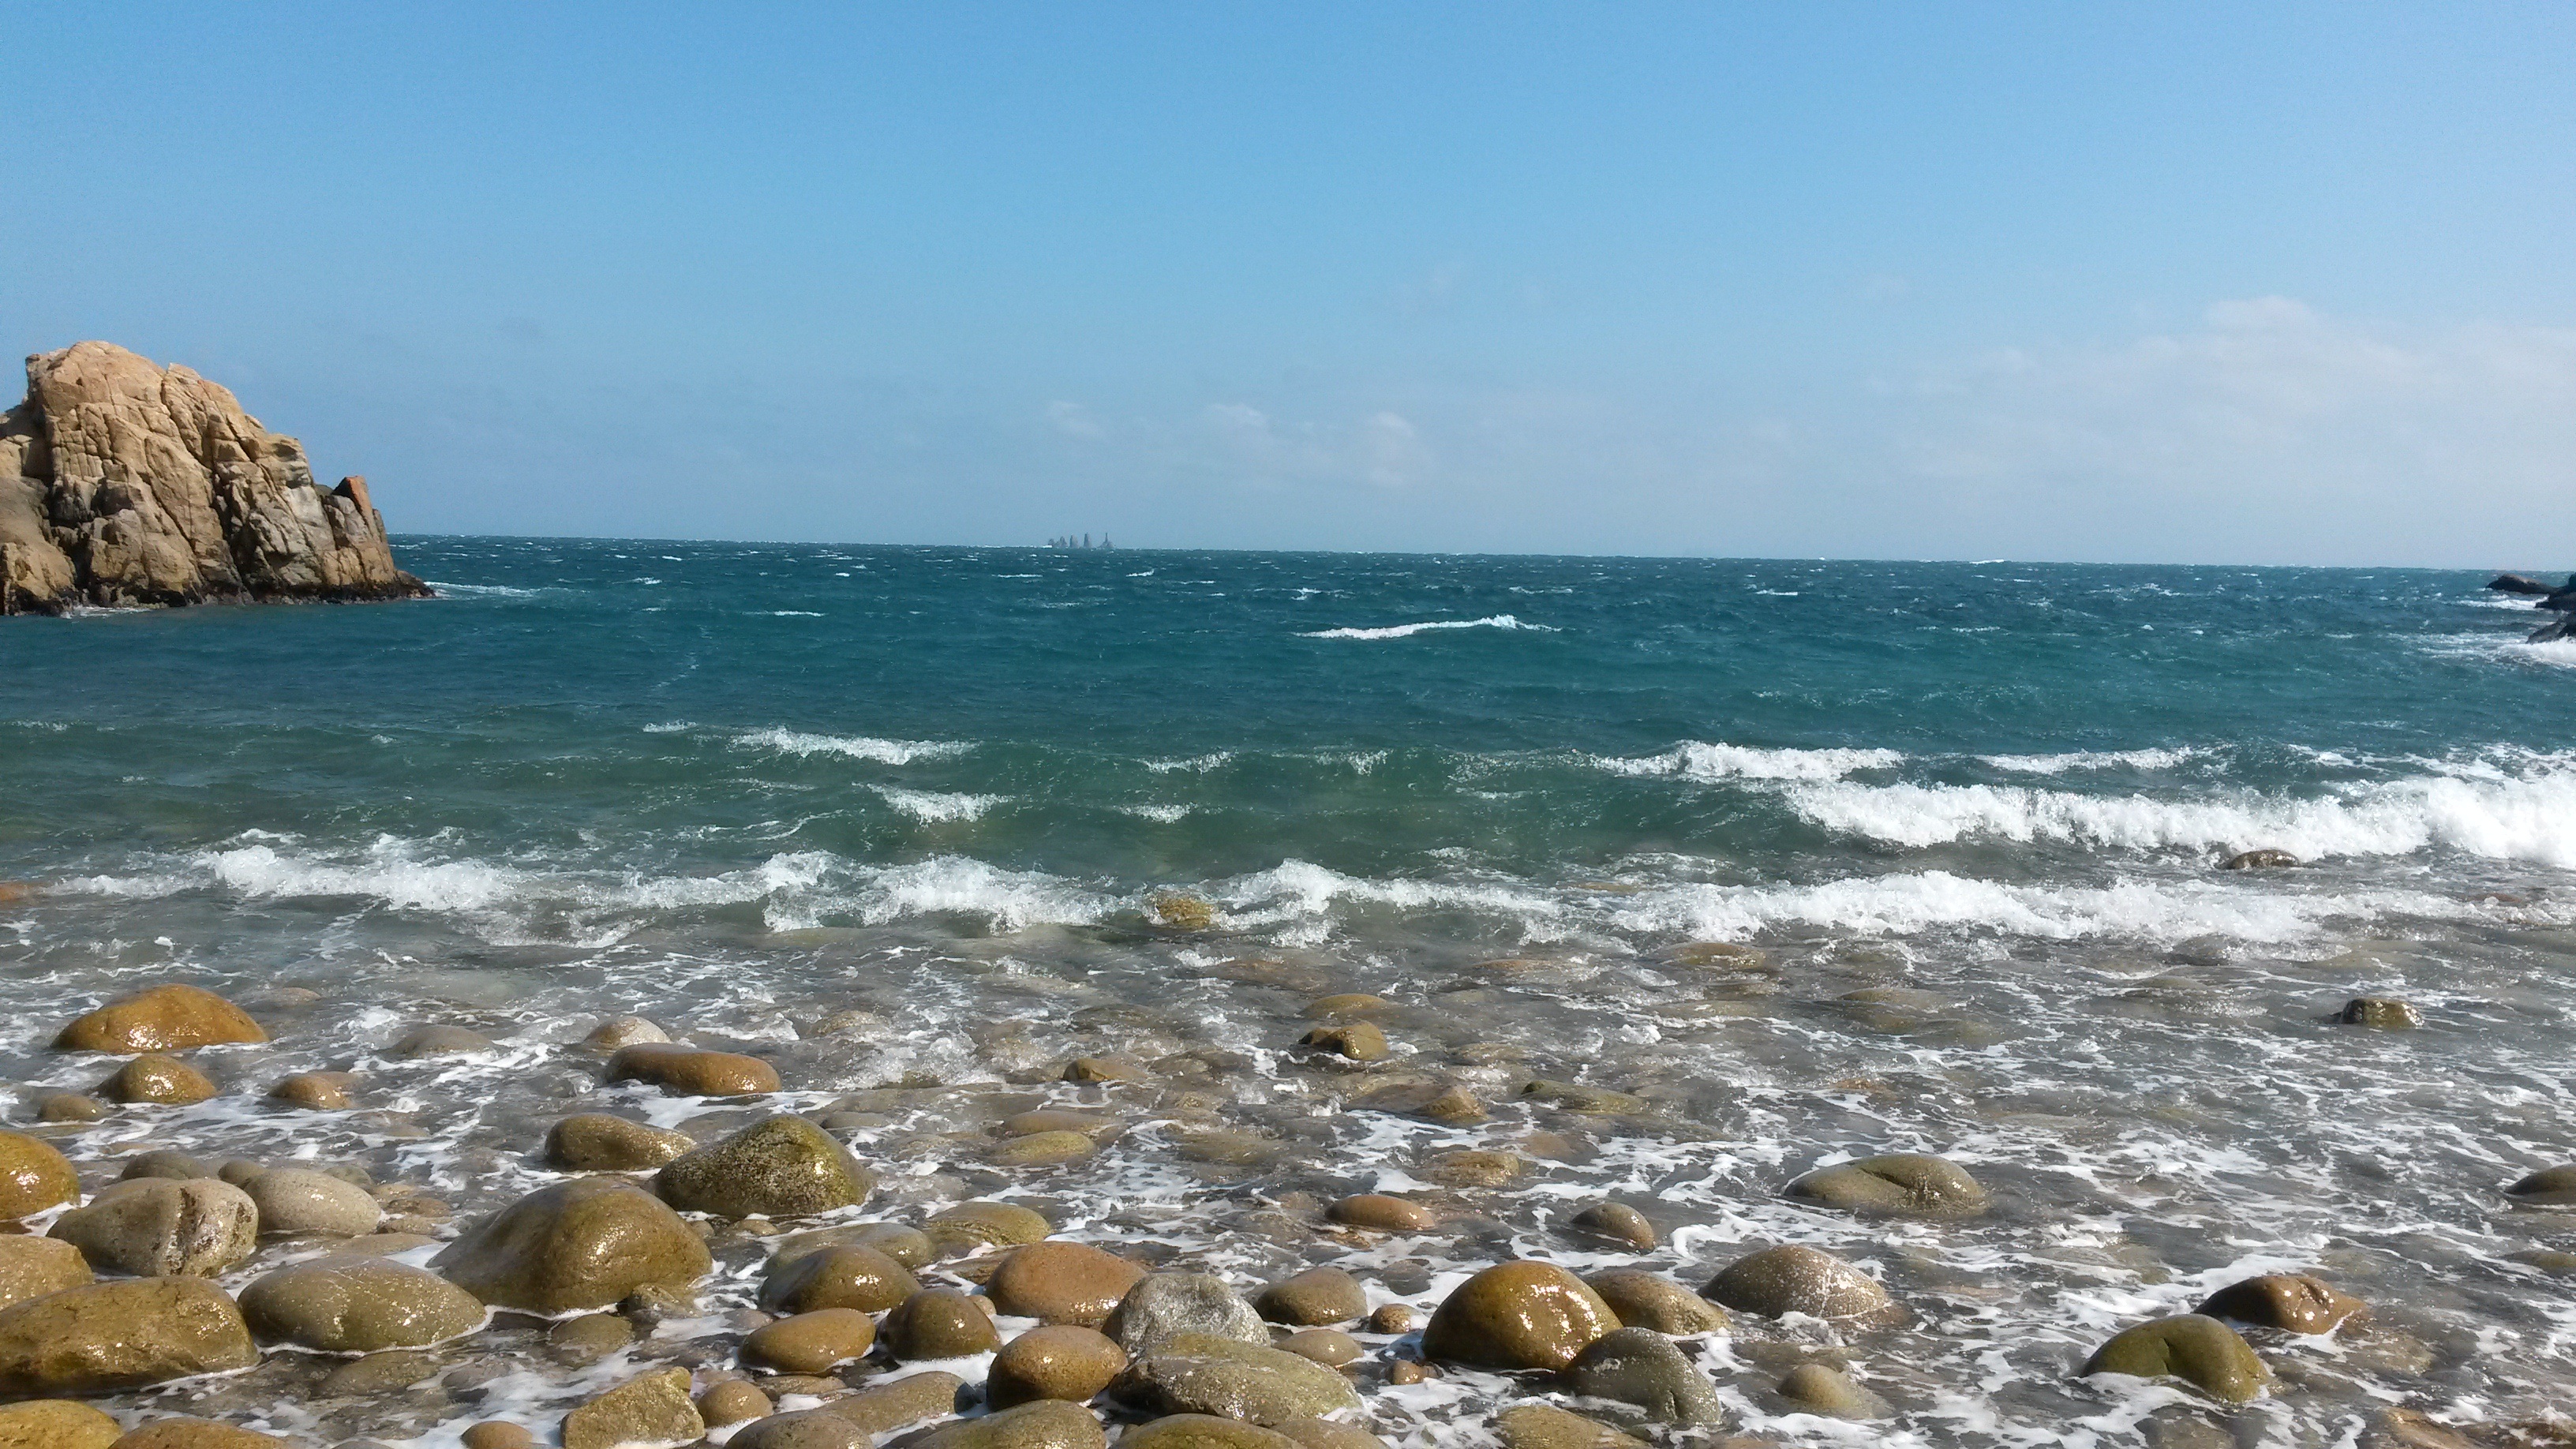
beach, sea, coast, sand, rock, ocean, horizon, shore, wave, vacation, cove, bay, material, body of water, breakwater, cape, islet, wind wave